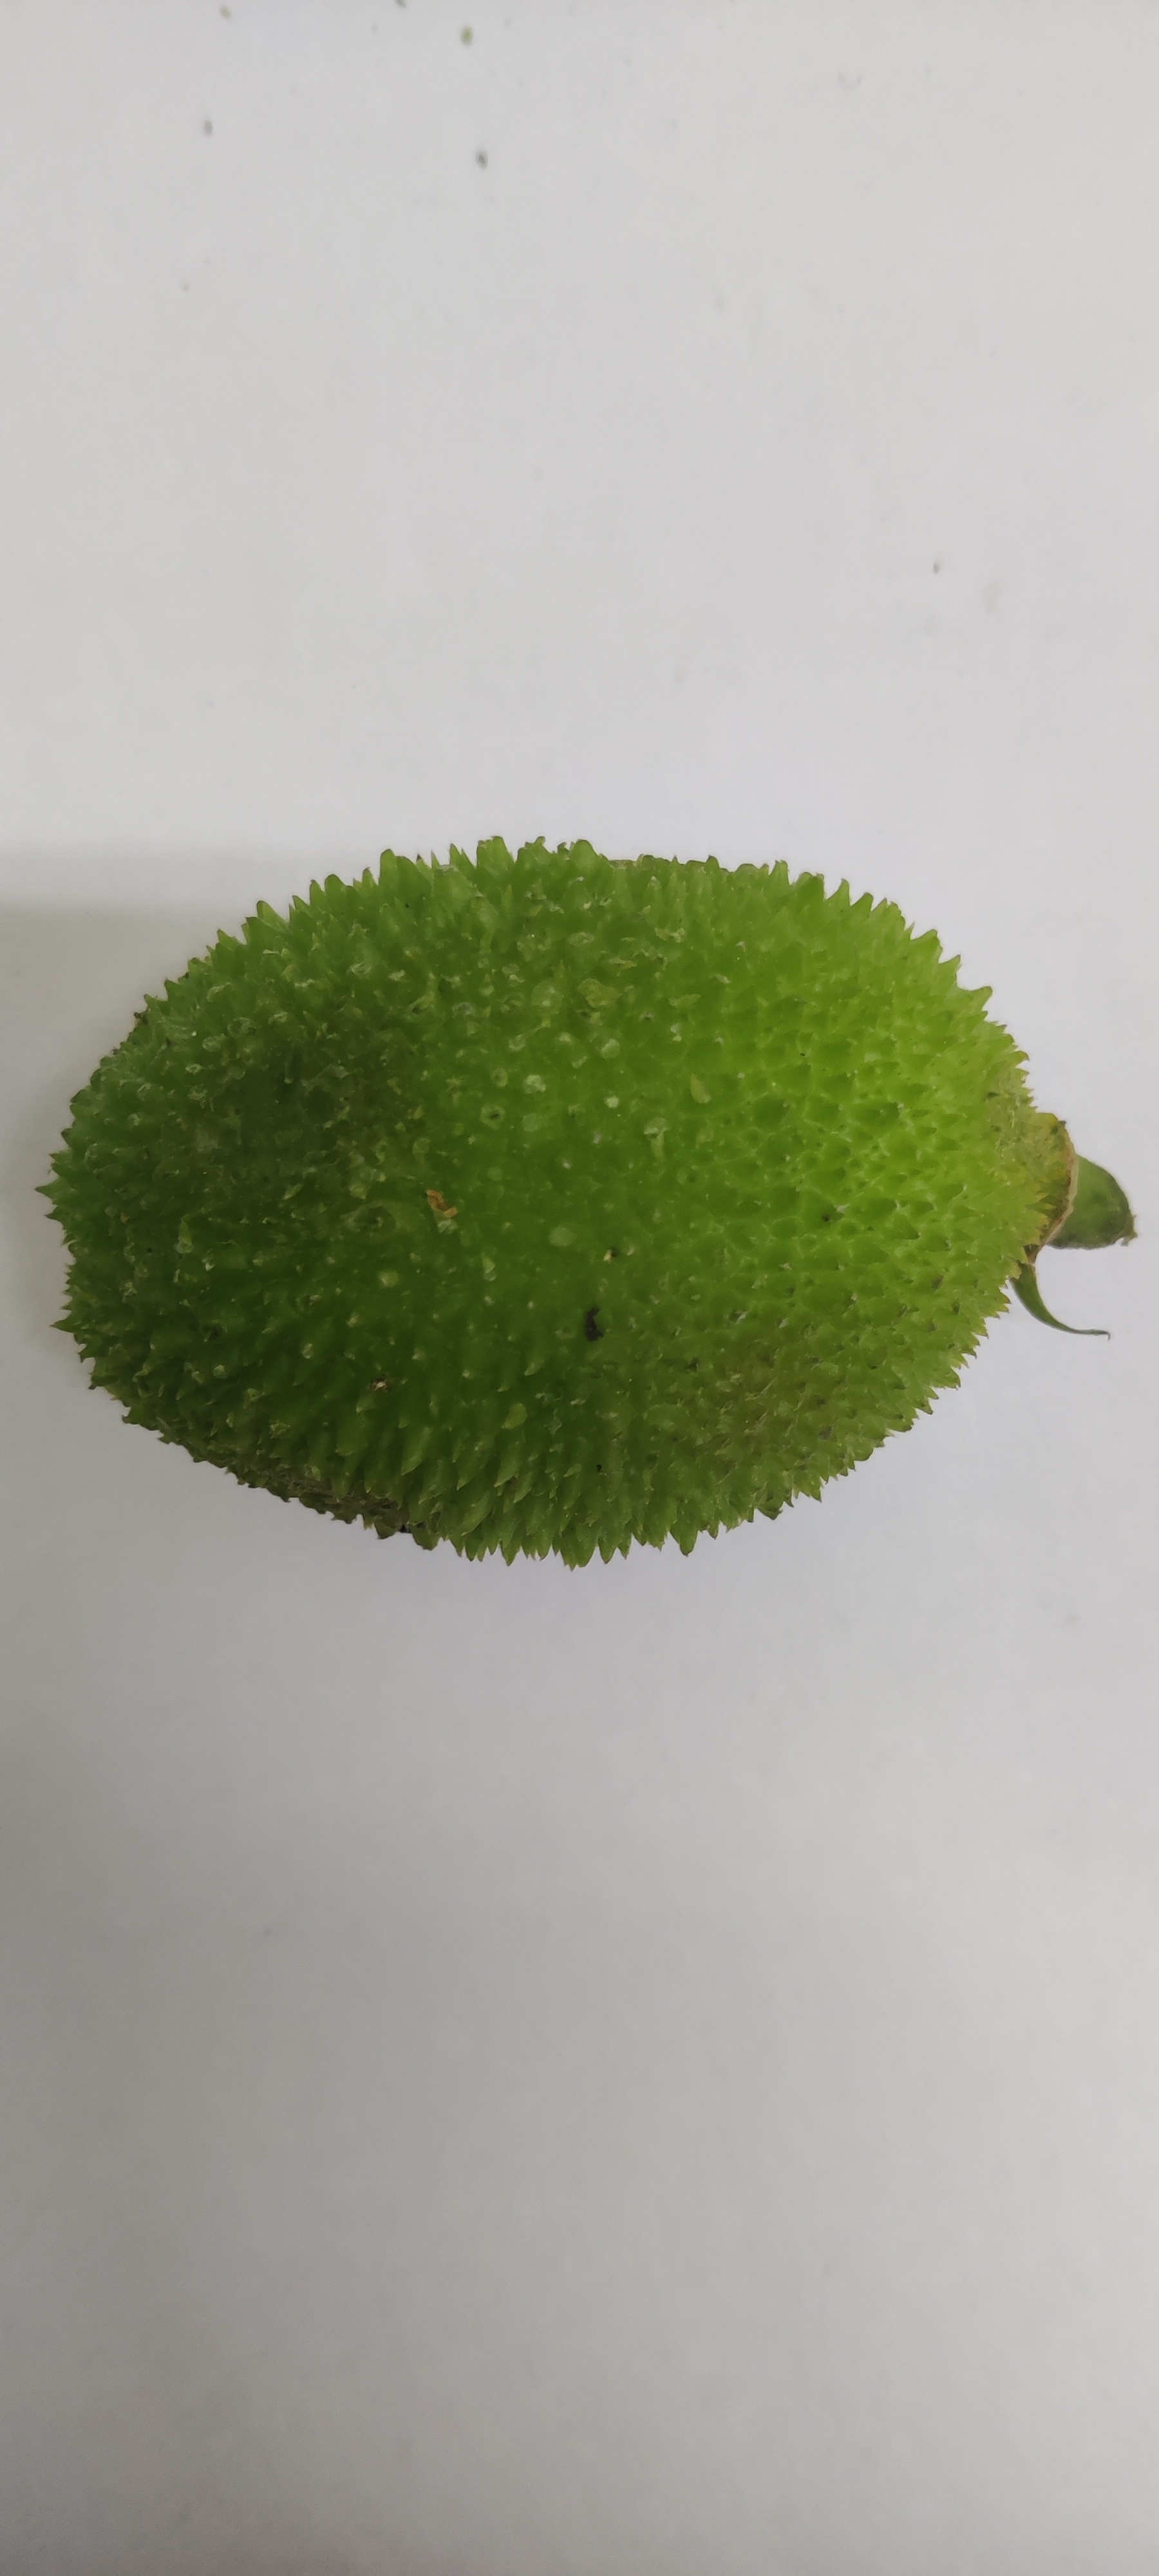
Crop: Spiny Gourd
Condition: Fresh